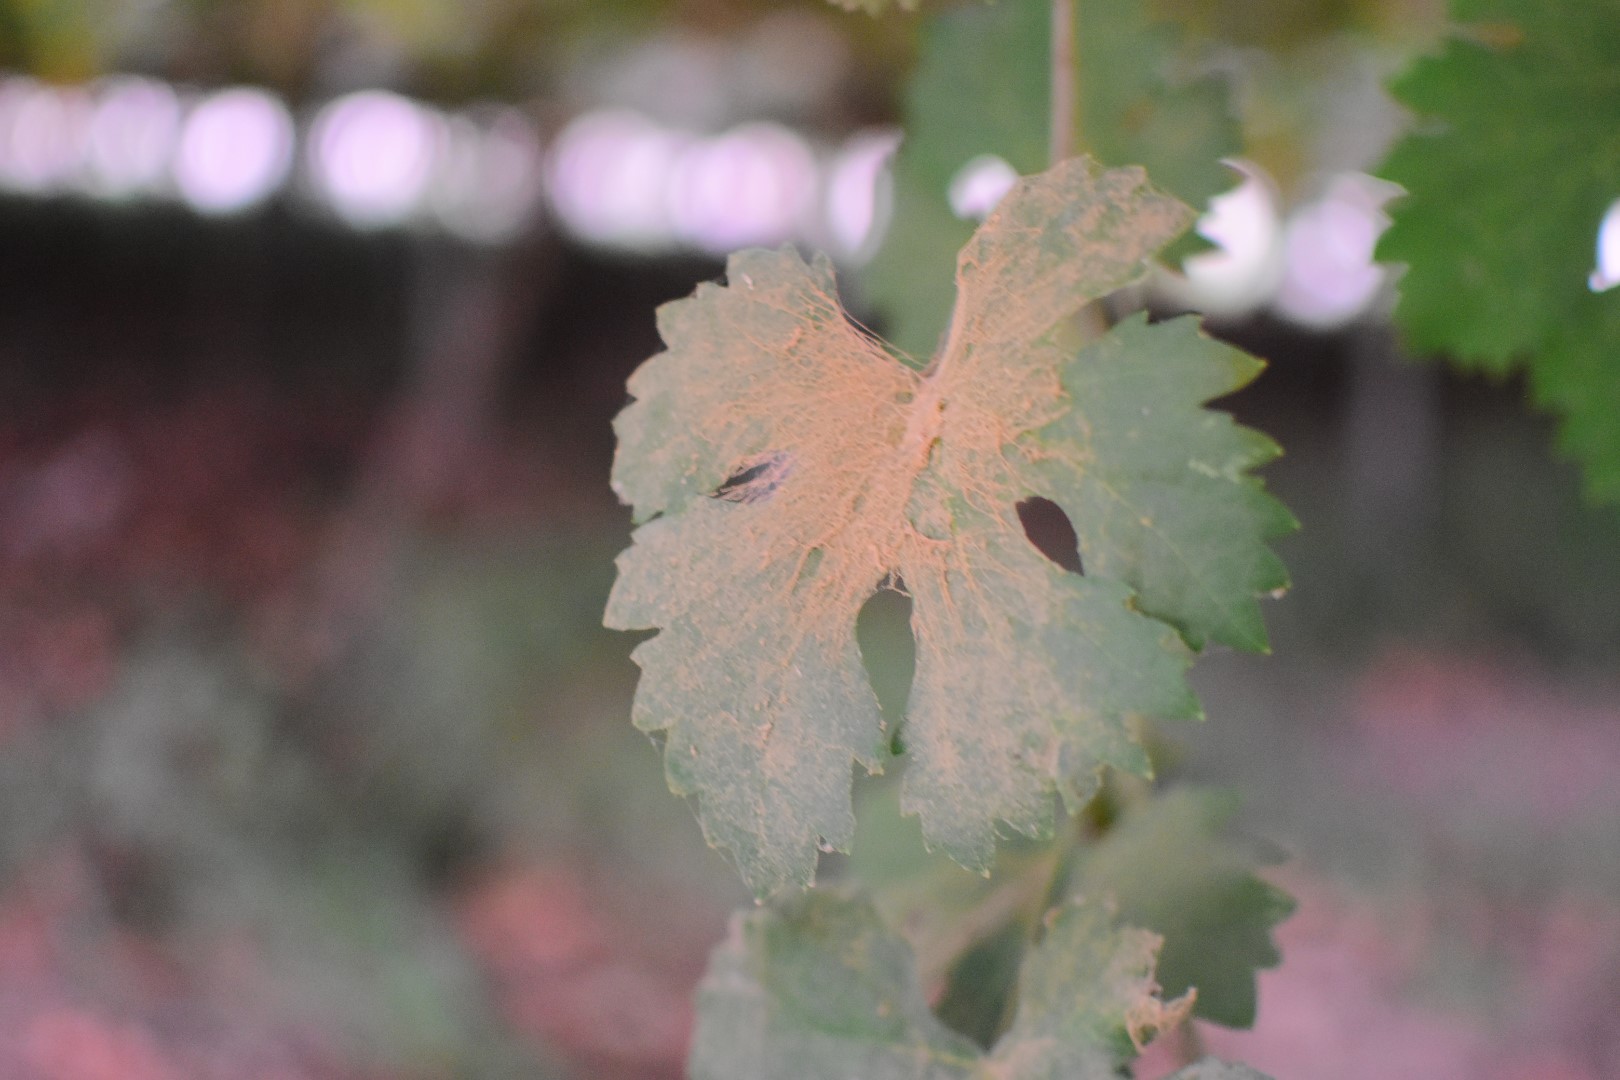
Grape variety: Aswud Balad